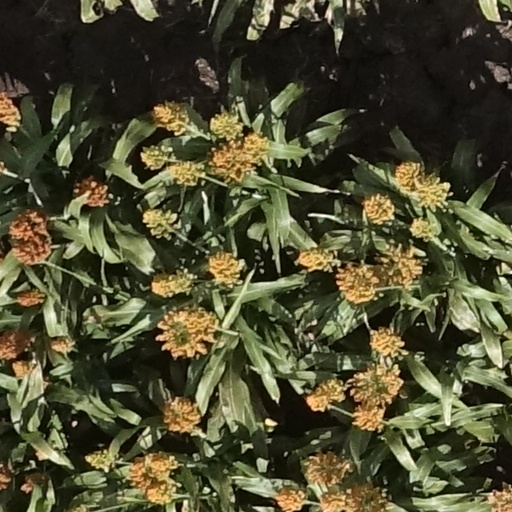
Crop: sorghum